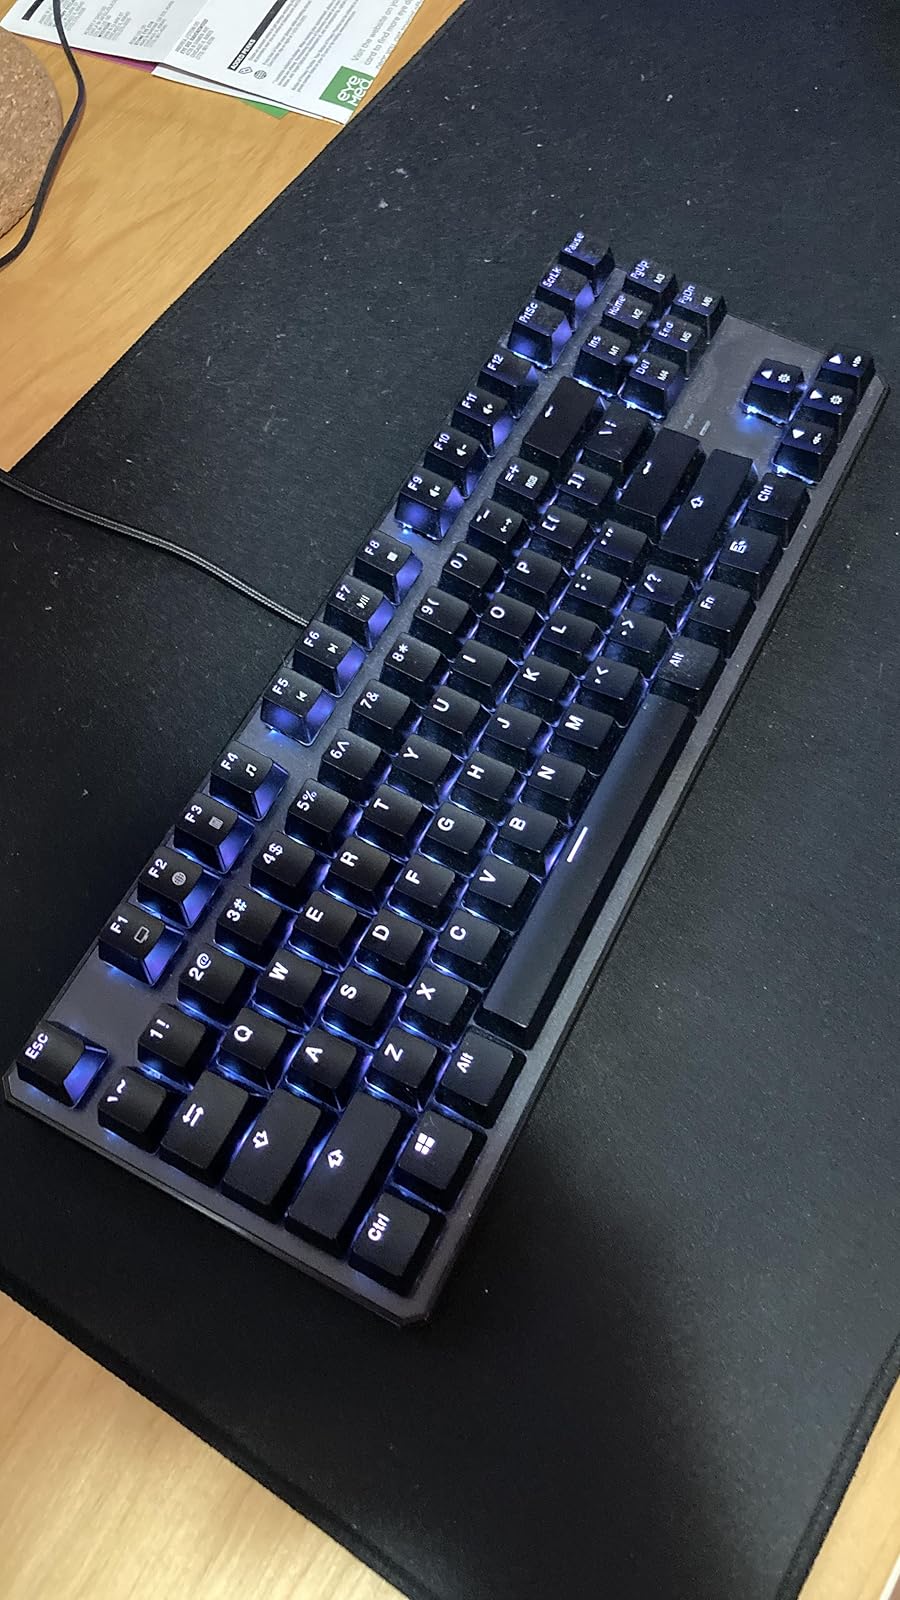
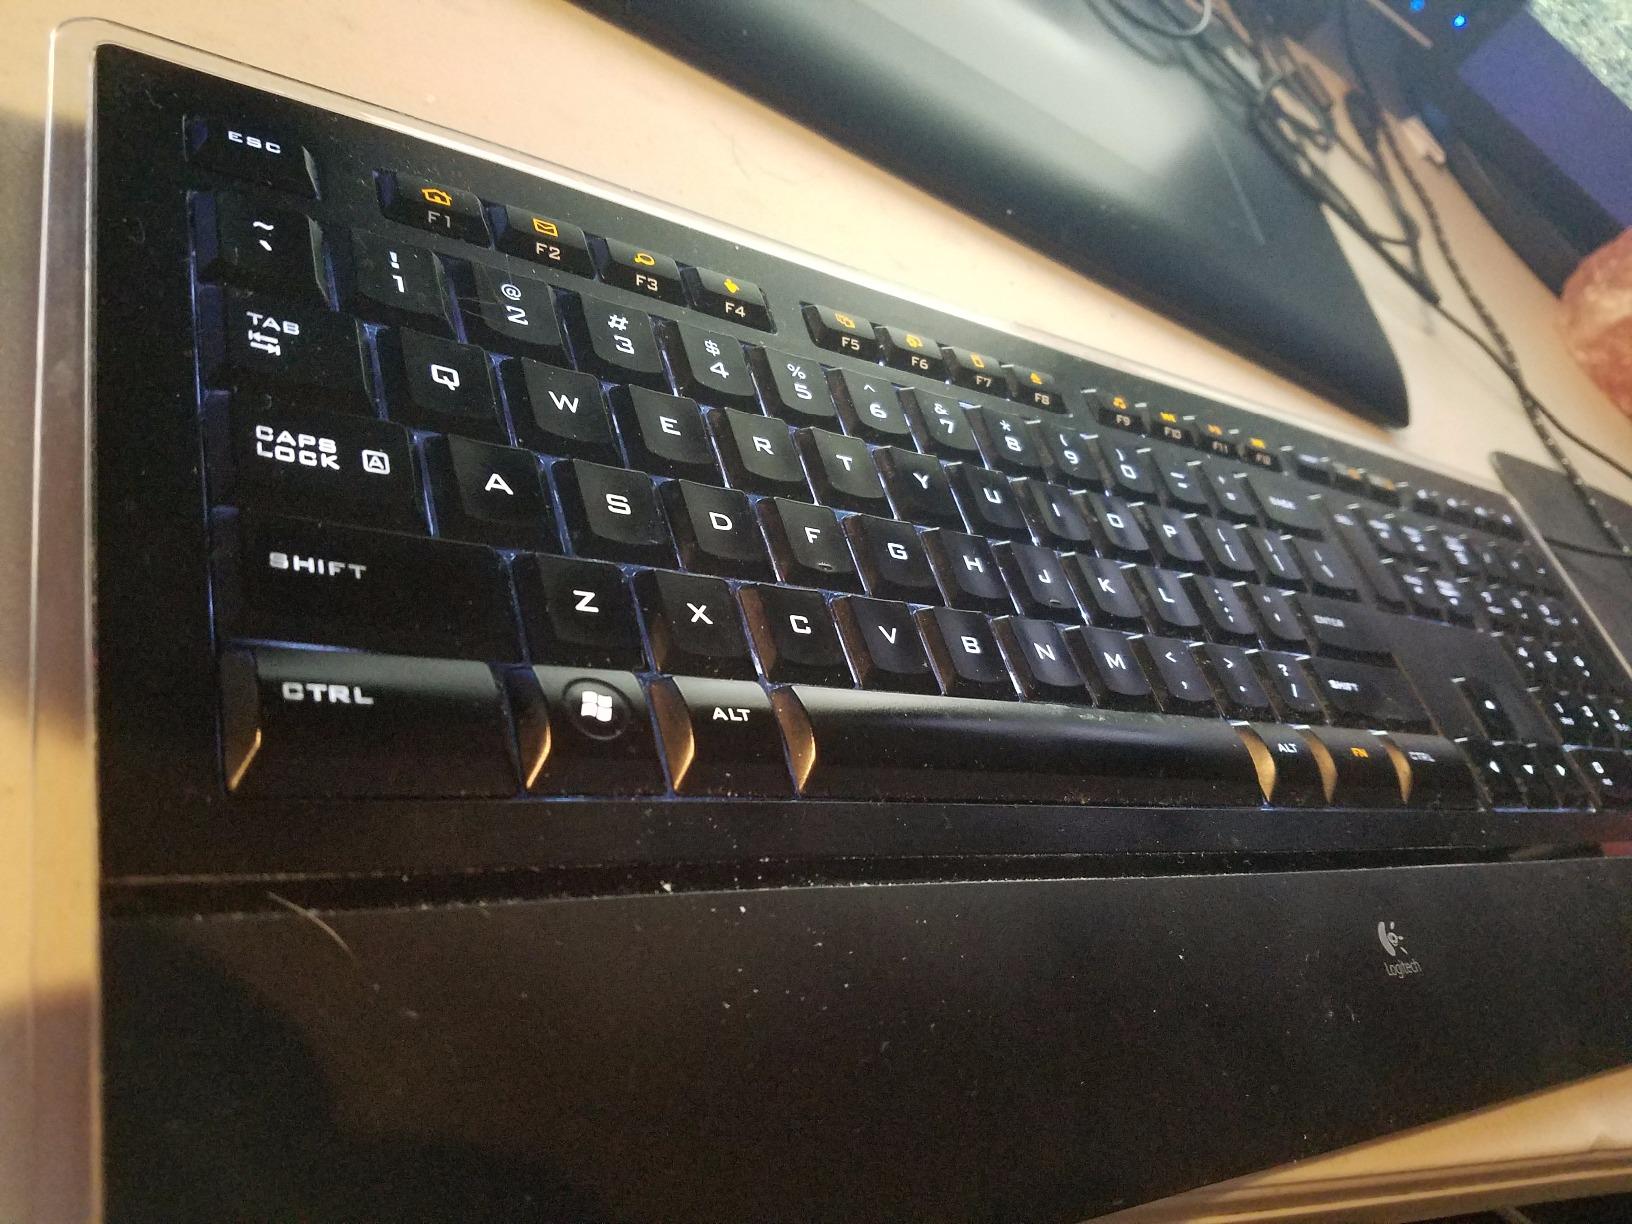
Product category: keyboard
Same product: no